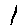
Label: 1